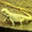
Label: lizard